Nathanael Greene

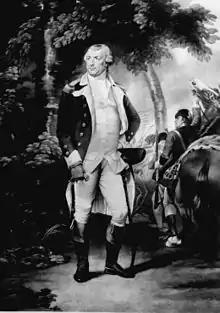
Painting by Charles Willson Peale

After the French and Indian War (1754–1763), the British parliament began imposing new policies designed to raise revenue from British America for a war which colonists had played a pivotal role in instigating. After British official William Dudington seized a vessel owned by Greene and his brothers, Greene filed an ultimately successful lawsuit against Dudington for damages. While the lawsuit was pending, Dudington's vessel was torched by a Rhode Island mob in what became known as the Gaspee Affair. In the aftermath of the Gaspee Affair, Greene became increasingly alienated from the British. At the same time, Greene drifted away from his father's Quaker faith, and he was suspended from Quaker meetings in July 1773. In 1774, after the passage of measures that colonials derided as the "Intolerable Acts," Greene helped organize a state militia unit known as the Kentish Guards. Because of his limp, Greene was not selected as an officer in the militia.